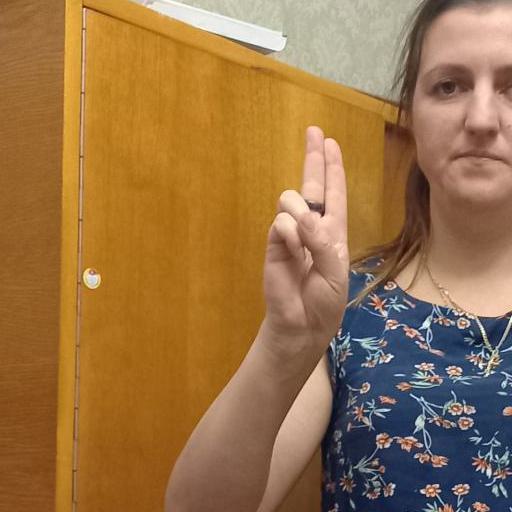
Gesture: two_up